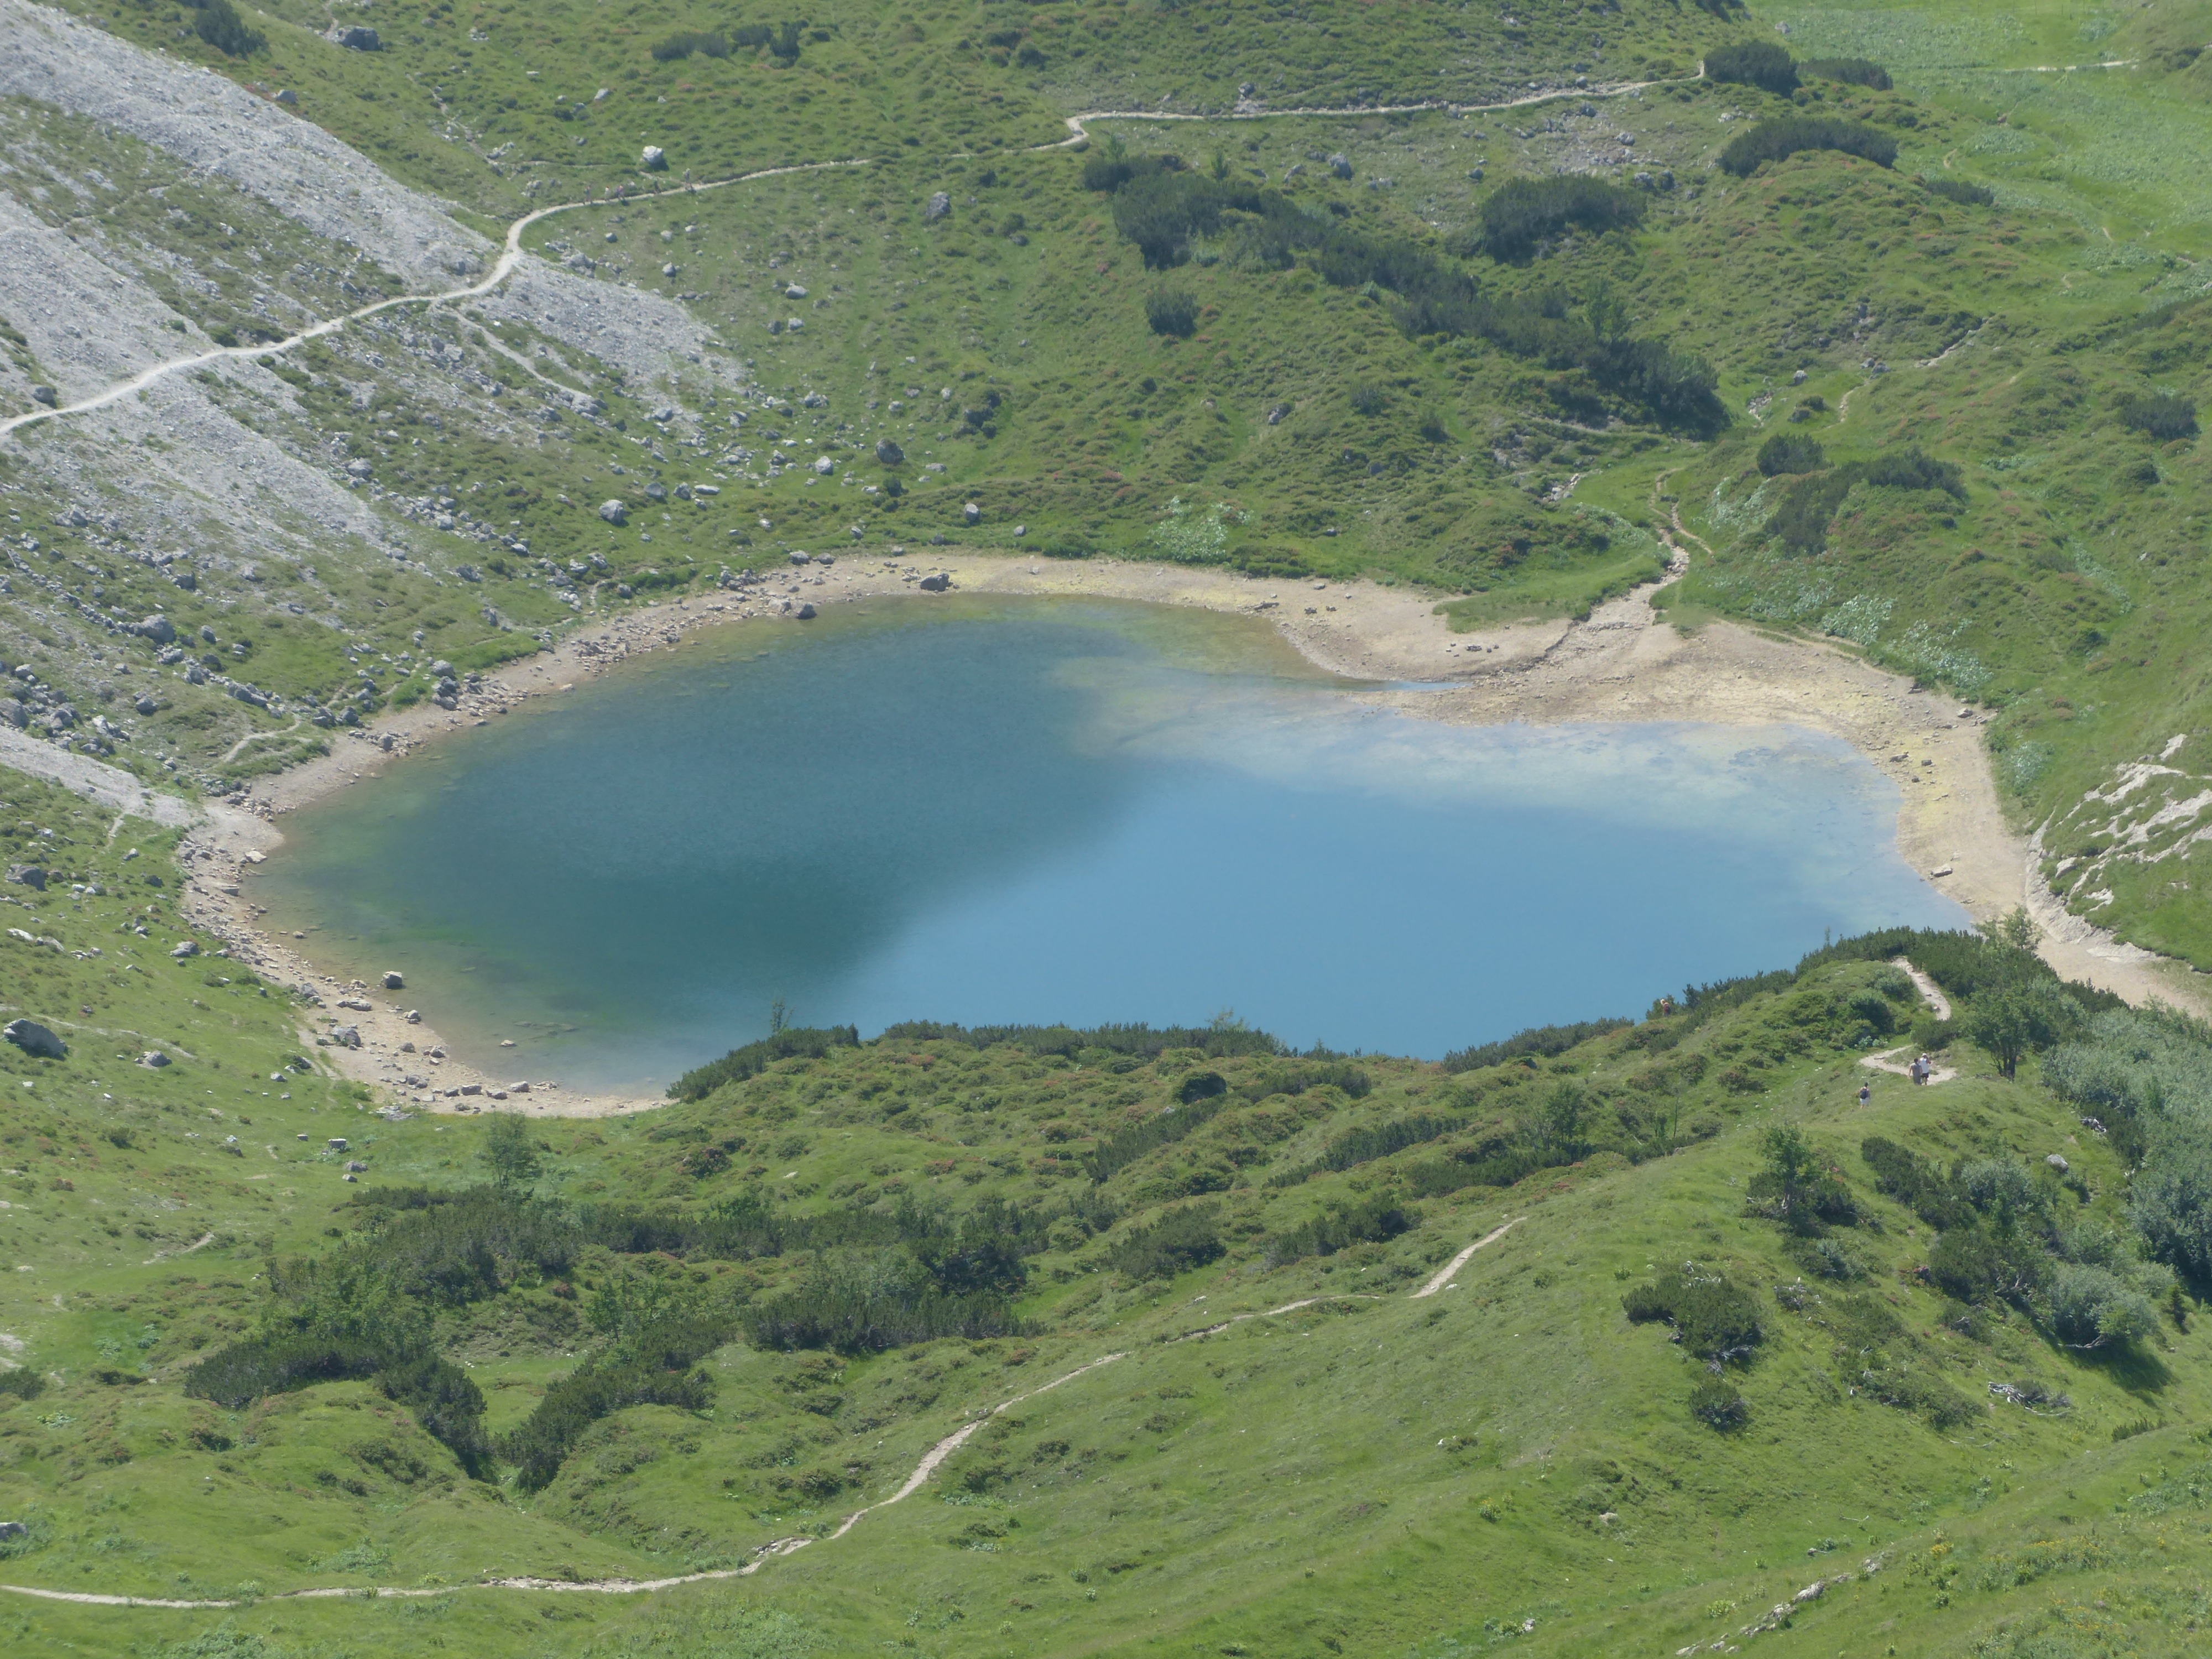
landscape, water, mountain, hiking, trail, hill, lake, valley, mountain range, pool, pond, clear, hike, alpine, reservoir, highland, ridge, austria, mountains, plateau, bergsee, fell, loch, crater lake, more, tyrol, crystal clear, tarn, excursion day, volcanic crater, aerial photography, little lake, alpine lake, mountain pass, hiking day, allg u alps, mountain hike, mountainous landforms, vilsalpseeberge, saalfeld h henweg